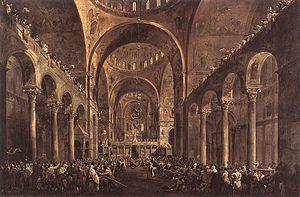
1763 est une année commune commençant un samedi.